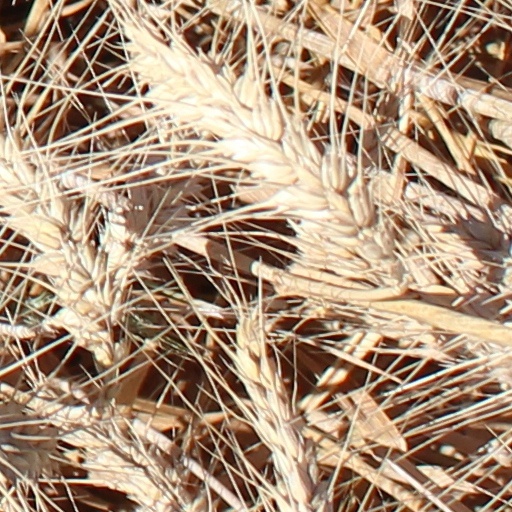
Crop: wheat